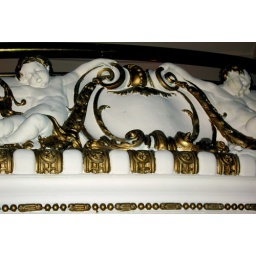
Former opera house now a huge book store in Buenos Aires, AR.